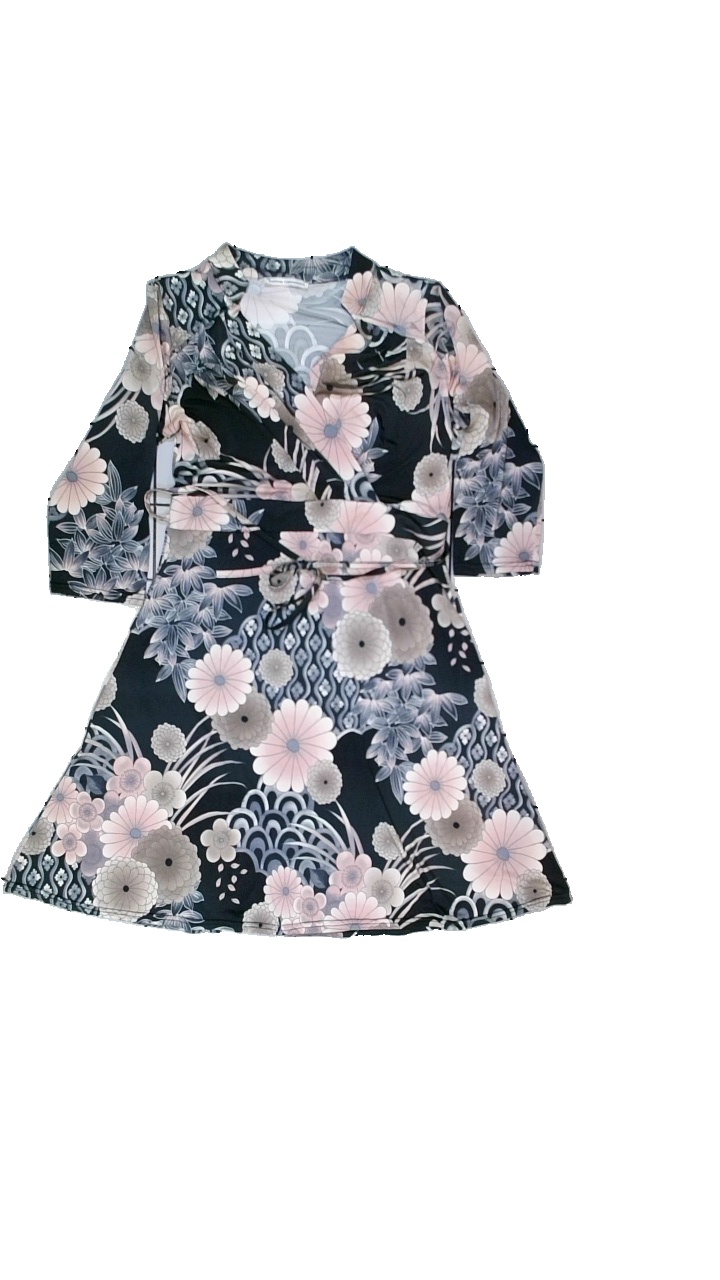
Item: Dress (Ladies)
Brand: Stockholms Klänningsfabrik
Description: Dress with floral print
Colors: Black, Pink, Grey, Multicolor
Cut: Tight, V-collar
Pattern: Floral print
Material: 90% polyester, 10% ?
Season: All
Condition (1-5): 5
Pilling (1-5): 5
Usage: Reuse
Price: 100-150